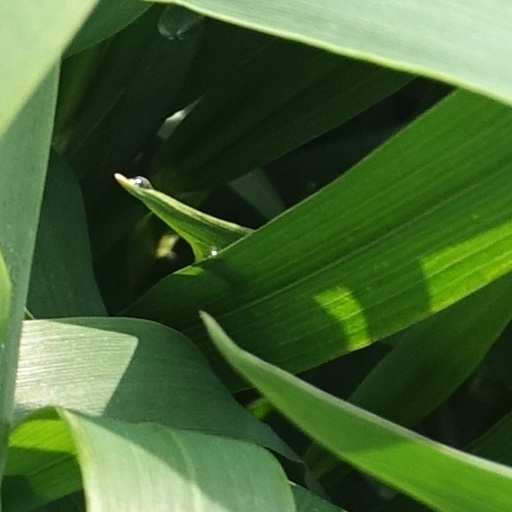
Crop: wheat